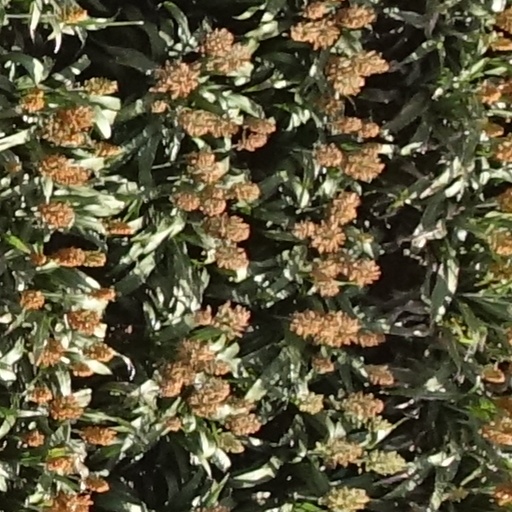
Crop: sorghum